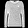
Label: Pullover